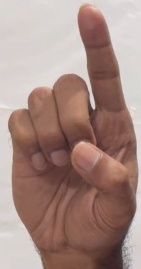
ASL sign: D